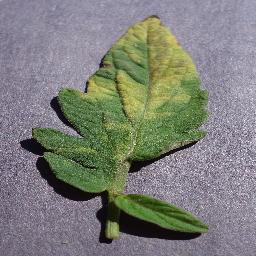
Label: Tomato___Leaf_Mold